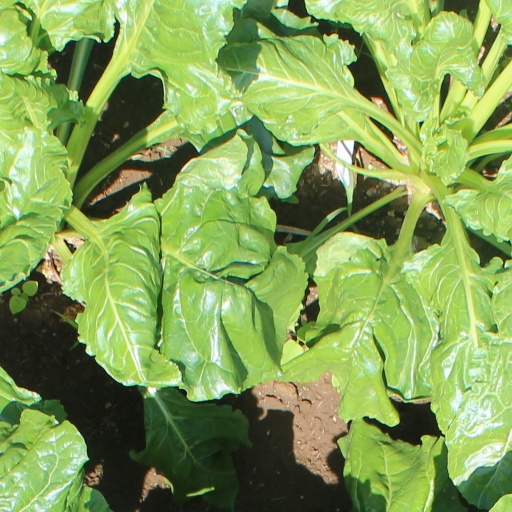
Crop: sugar beet